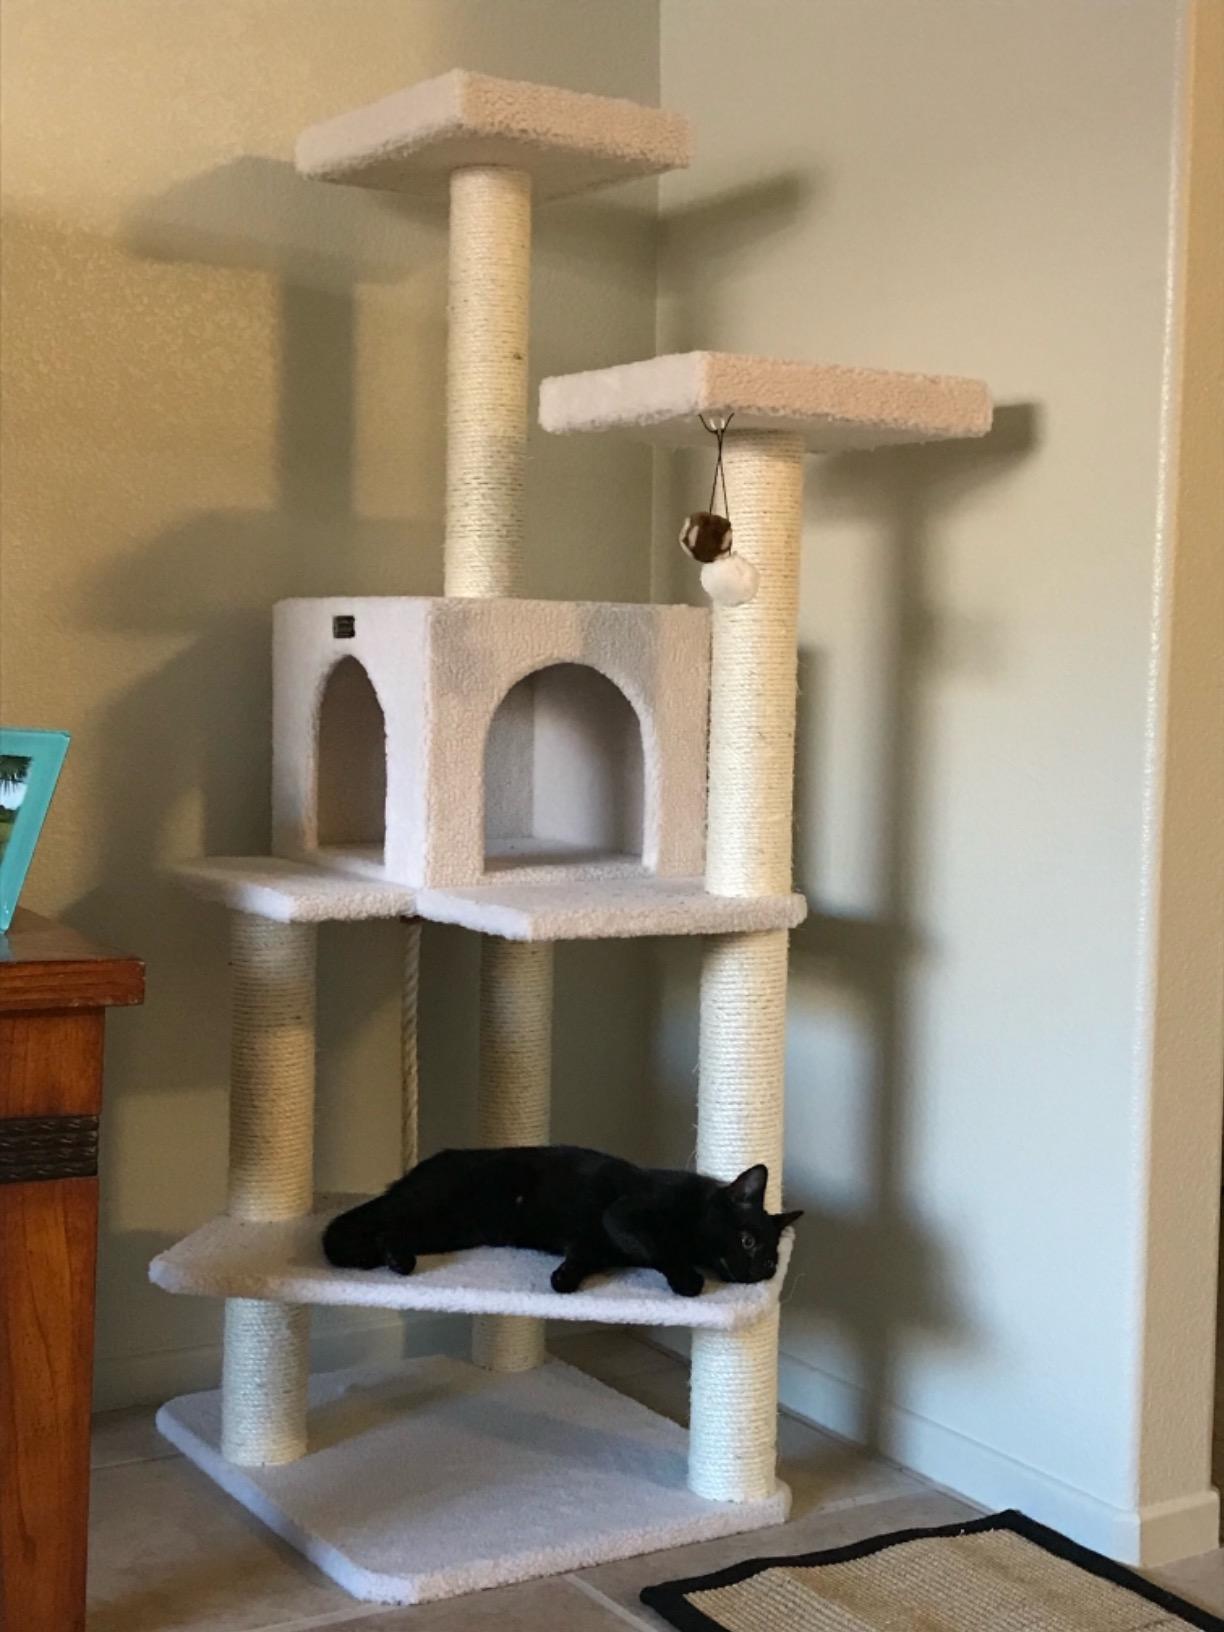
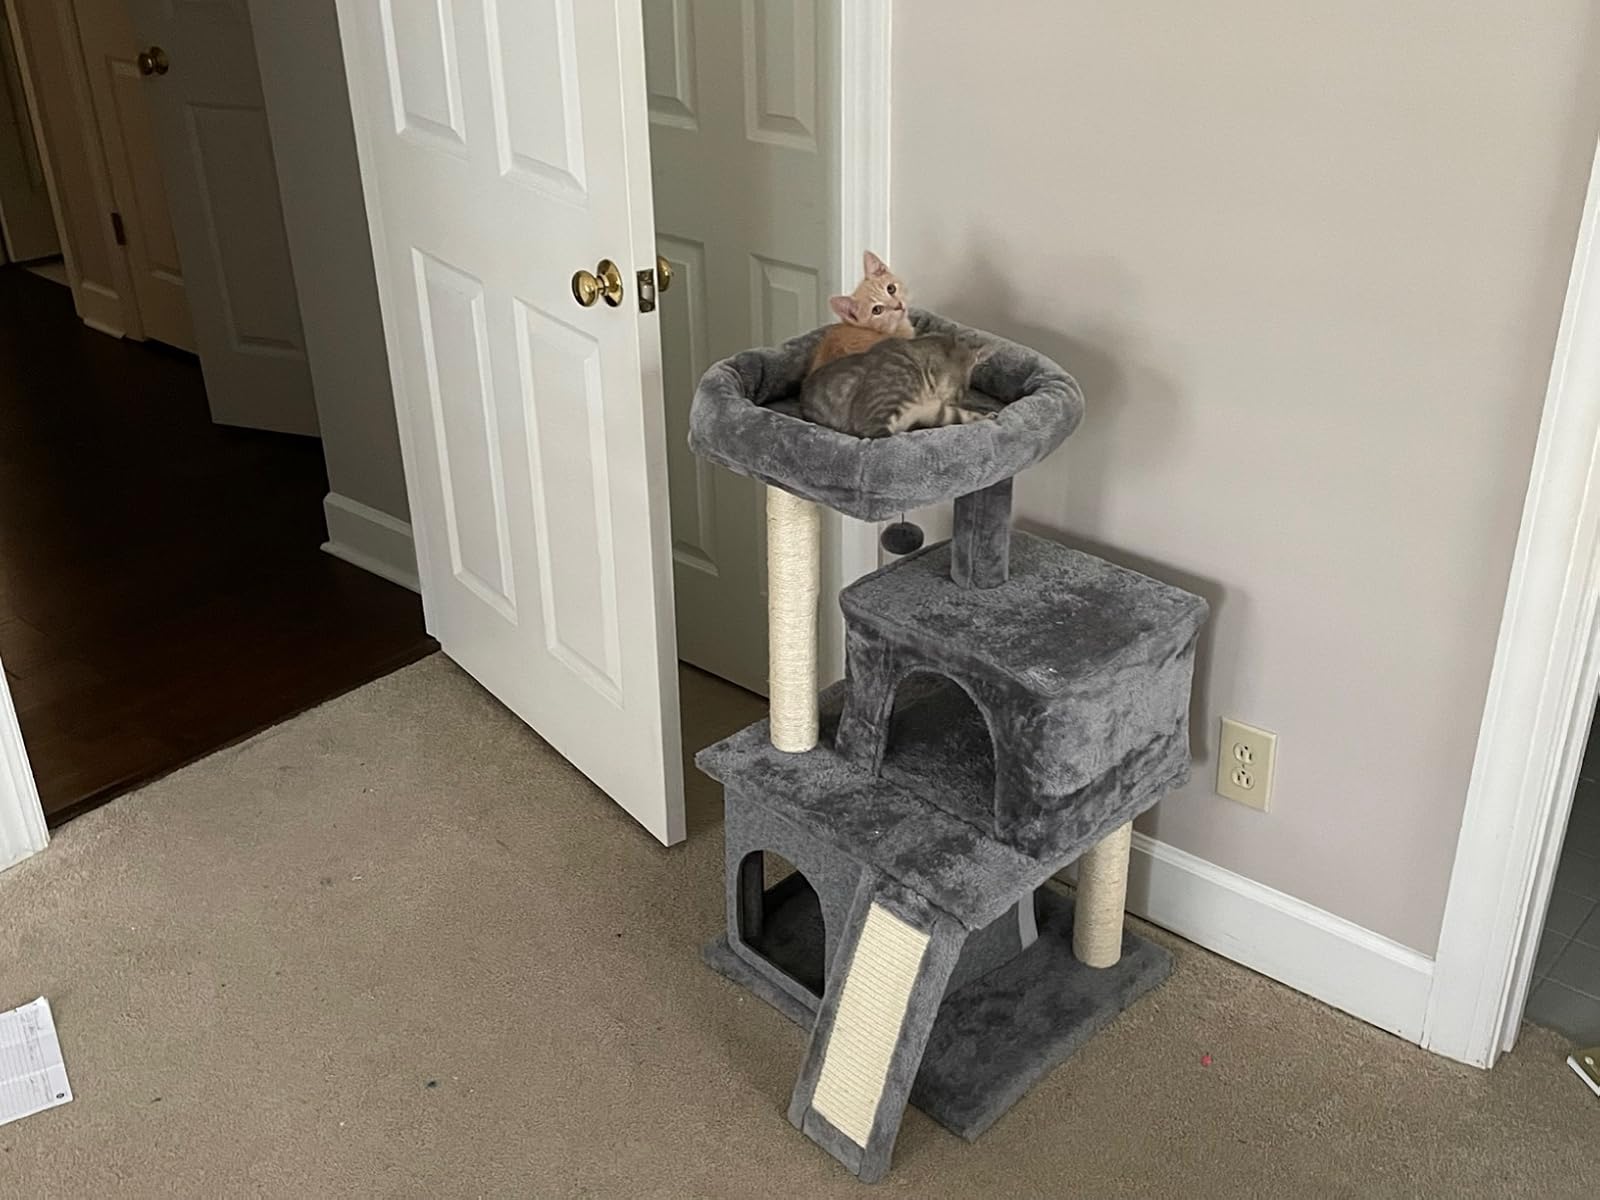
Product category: items_cat tree
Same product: no